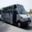
Label: bus